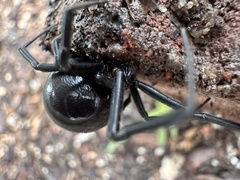
Species: Lactrodectus_hesperus